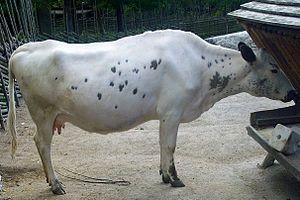
L'Allemagne, pays carrefour du nord de l'Europe, est un lieu de métissage bovin depuis très longtemps.